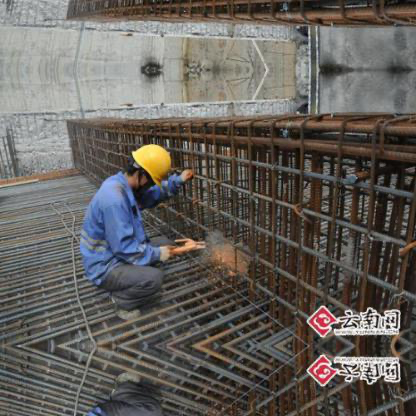
Objects in the image:
label: helmet